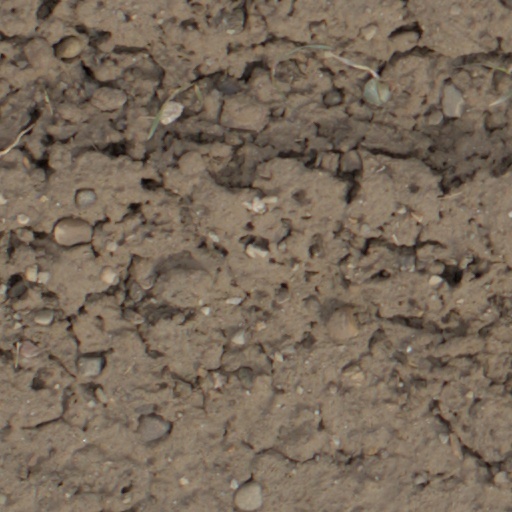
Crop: wheat